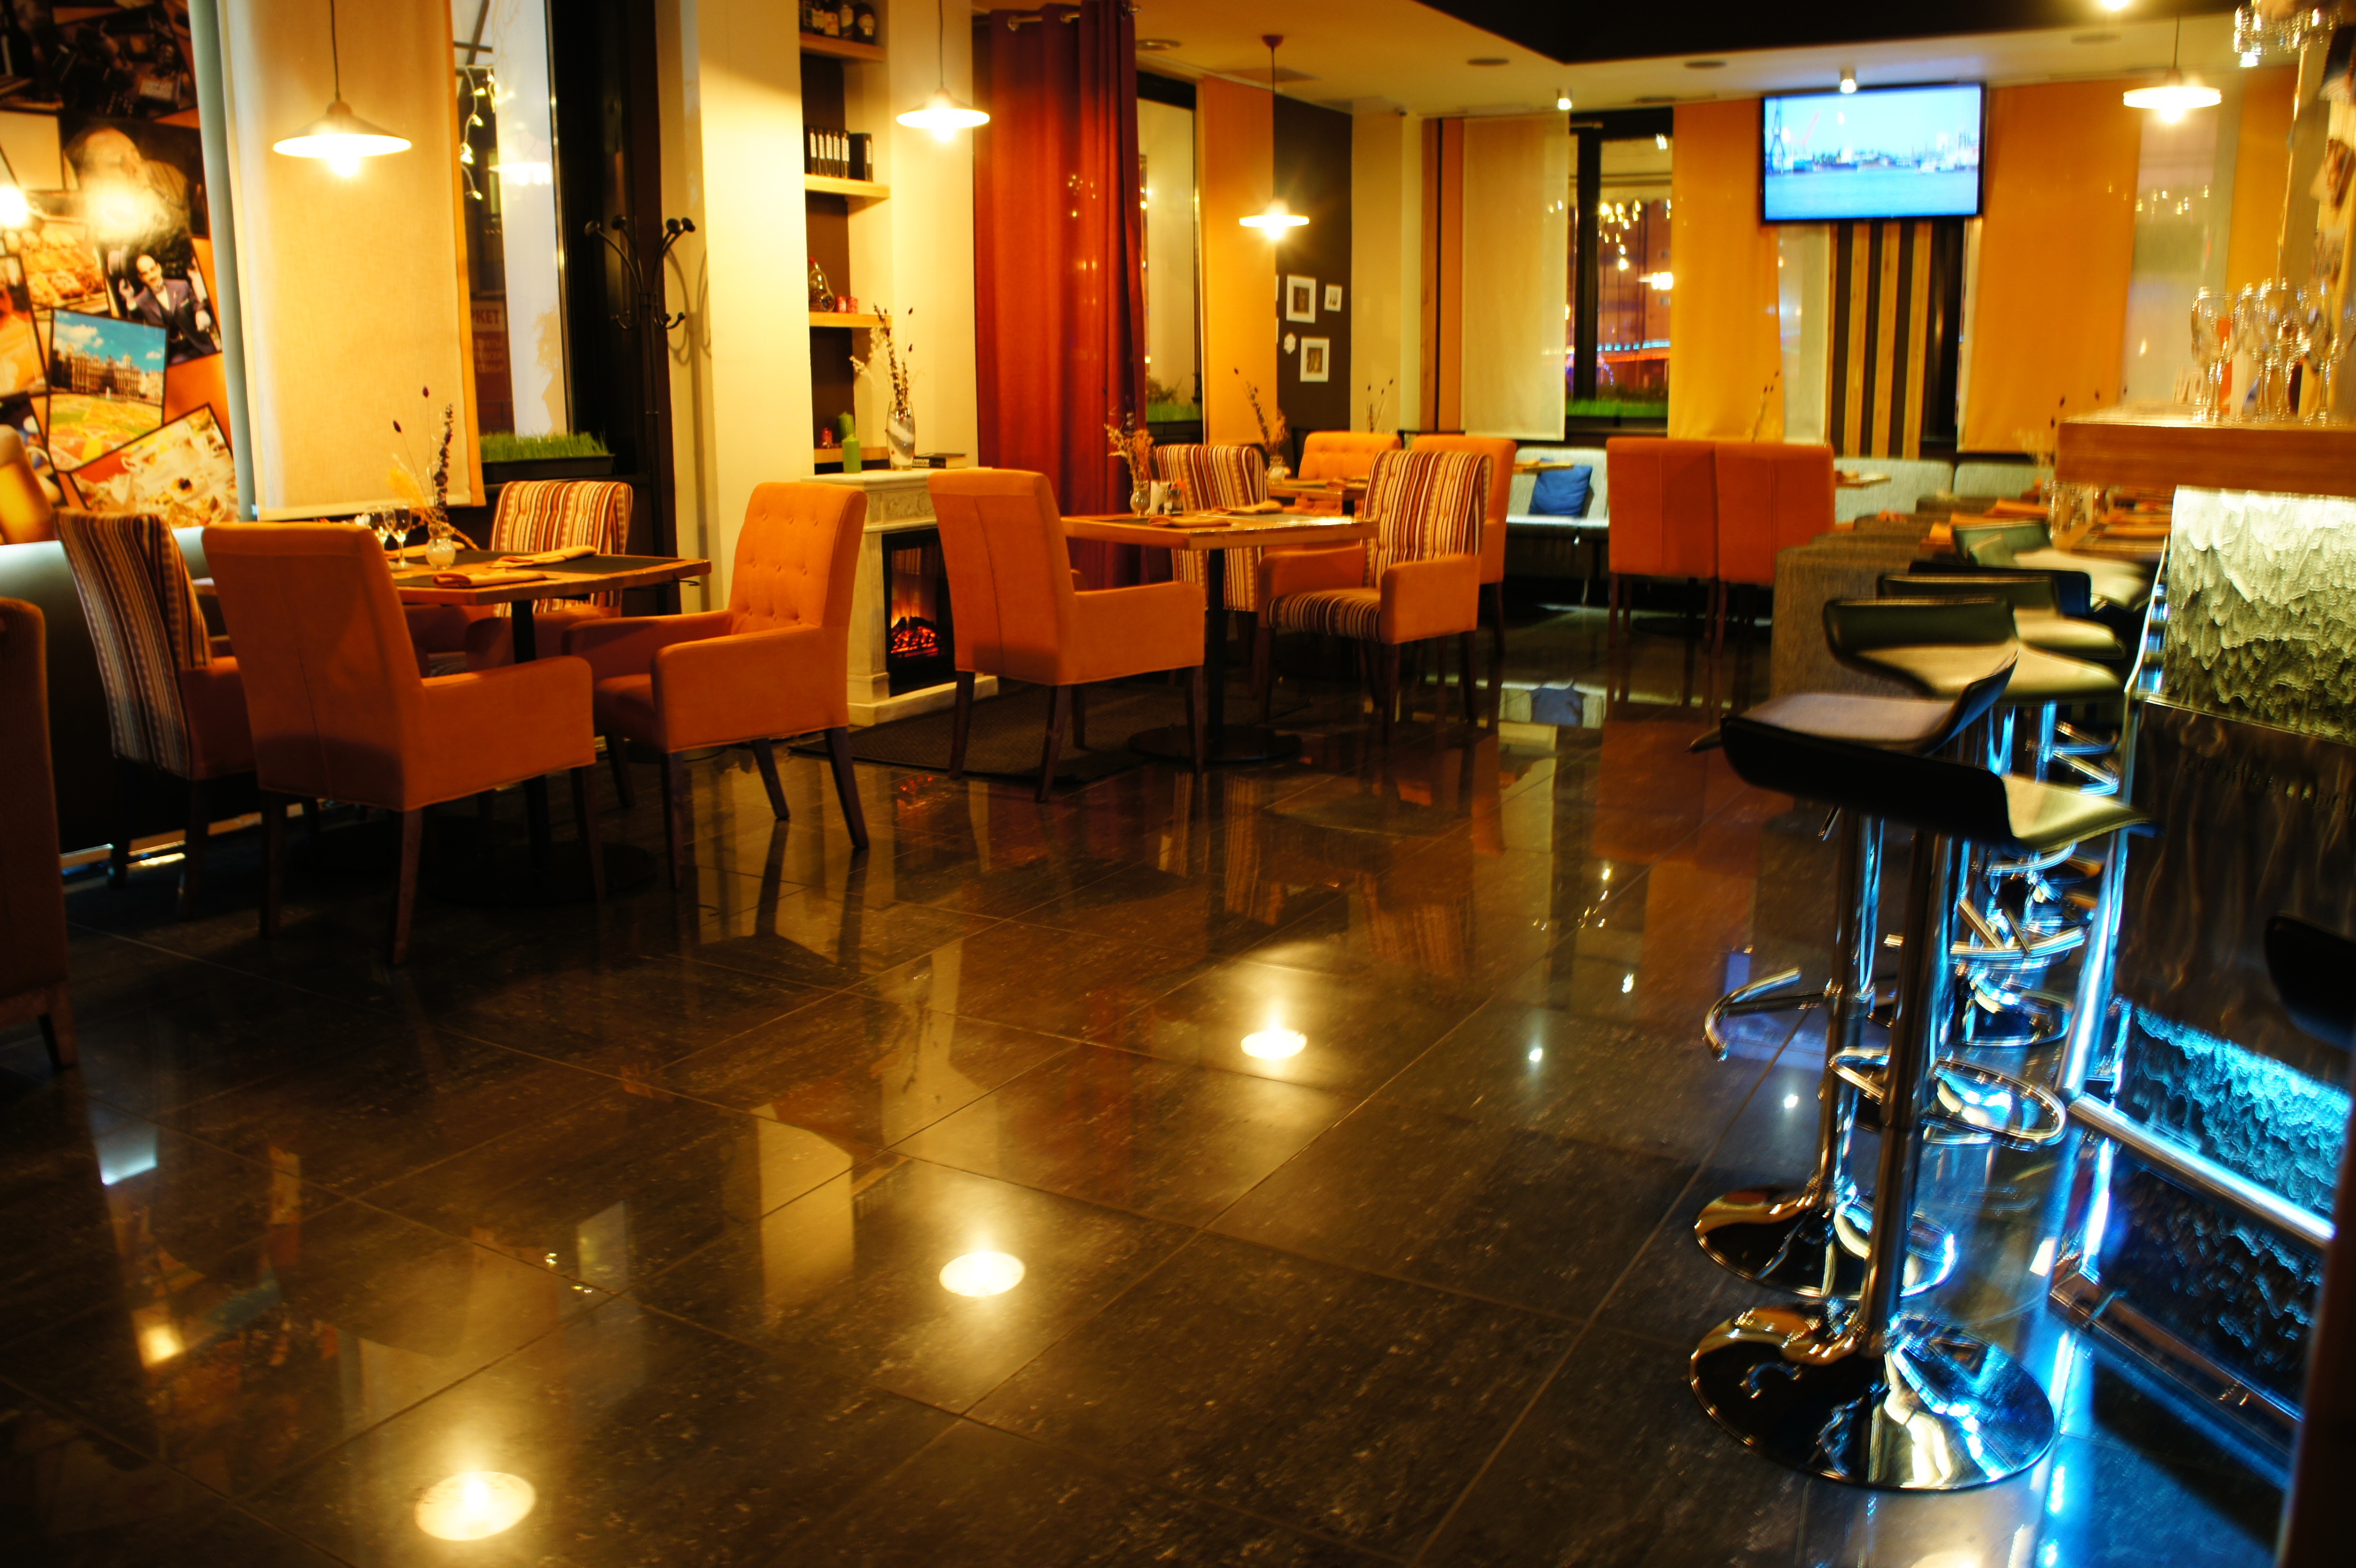
cafe, restaurant, bar, meal, room, interior design, lobby, english channel, kafekrasnoyarsk, krasnoyarsk, lamanche, function hall